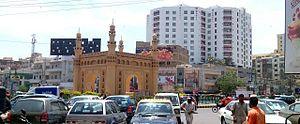
Le Charminar est un monument abritant une mosquée, située à Hyderabad dans l'État du Télangana, en Inde. Considéré comme l'un des monuments emblématiques de l'Inde, c'est l'édifice le plus connu de la ville.